Ex Jesuits' College

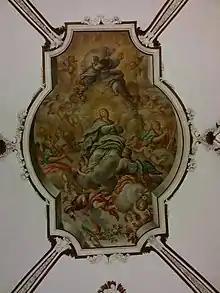
"La Gloria dell'Immacolata". Affresco nel soffitto dell'oratorio dell'ex collegio di Domenico la Bruna (1738).

Besides the works exhibited inside the museum, inside the Oratory there are some 18th-century frescoes by Domenico La Bruna: "Our Lady's Assumption" (on the ceiling), "Jesus in the Gethsemane", the "Flagellation of Jesus", "the encounter with Saint Veronica" and others.